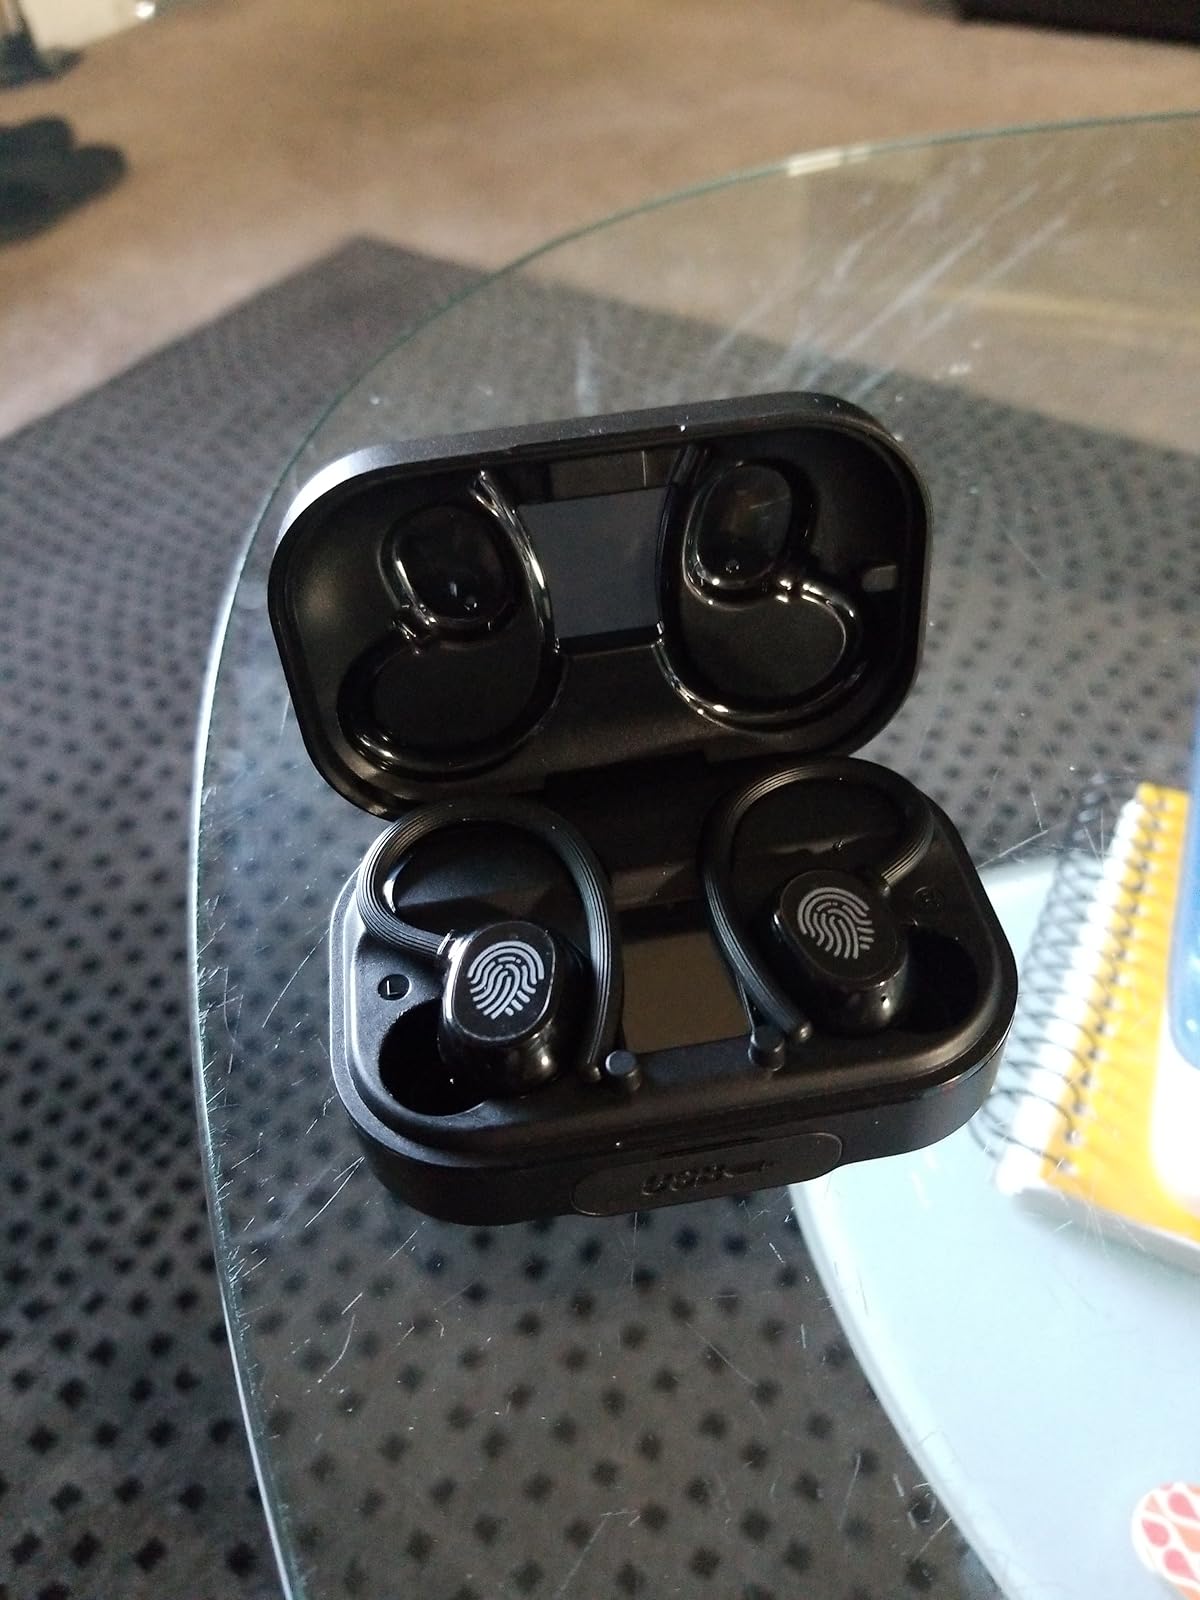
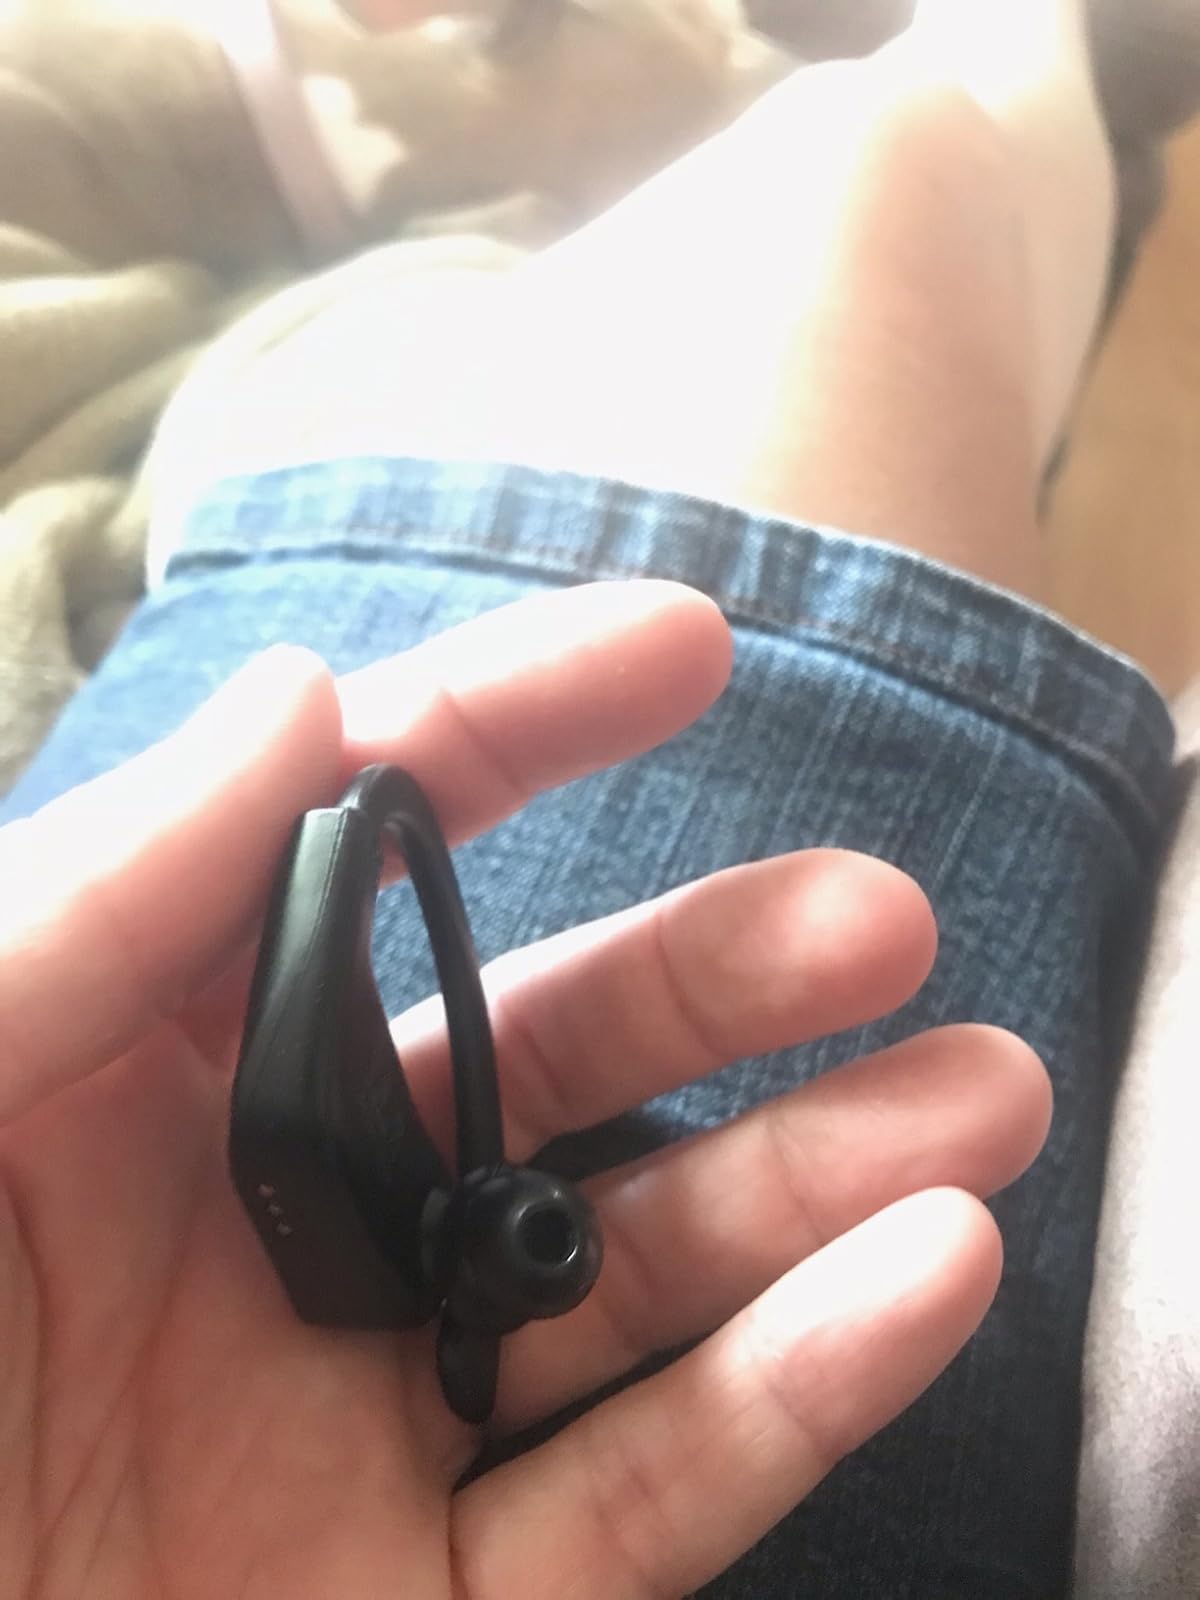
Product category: earbuds
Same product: no